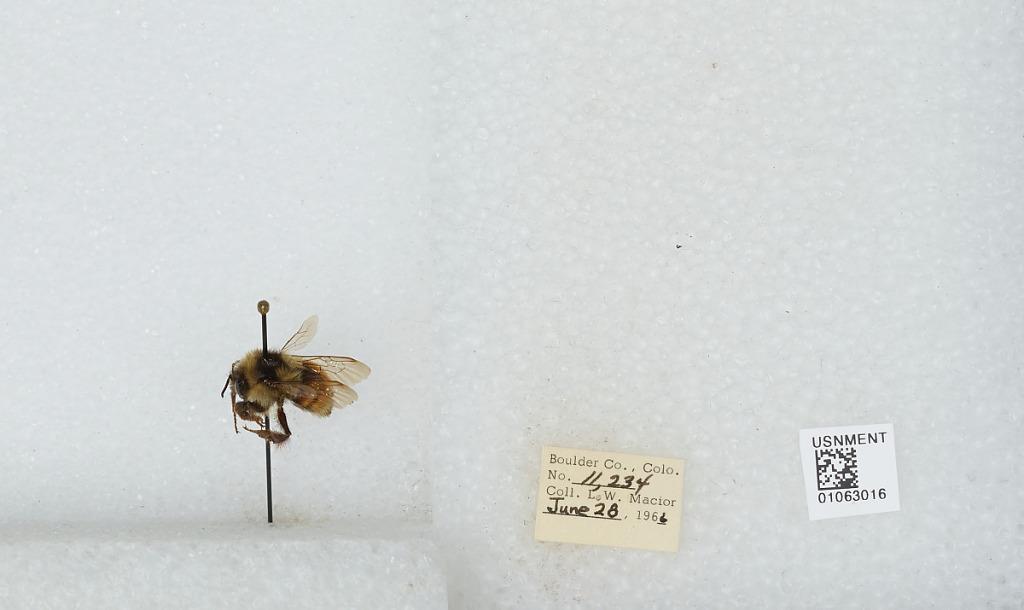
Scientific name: Bombus (Pyrobombus) bifarius Cresson
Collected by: L. Macior
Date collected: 1966-6-28
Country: United States
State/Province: Colorado
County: Boulder
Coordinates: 40.0017, -105.308